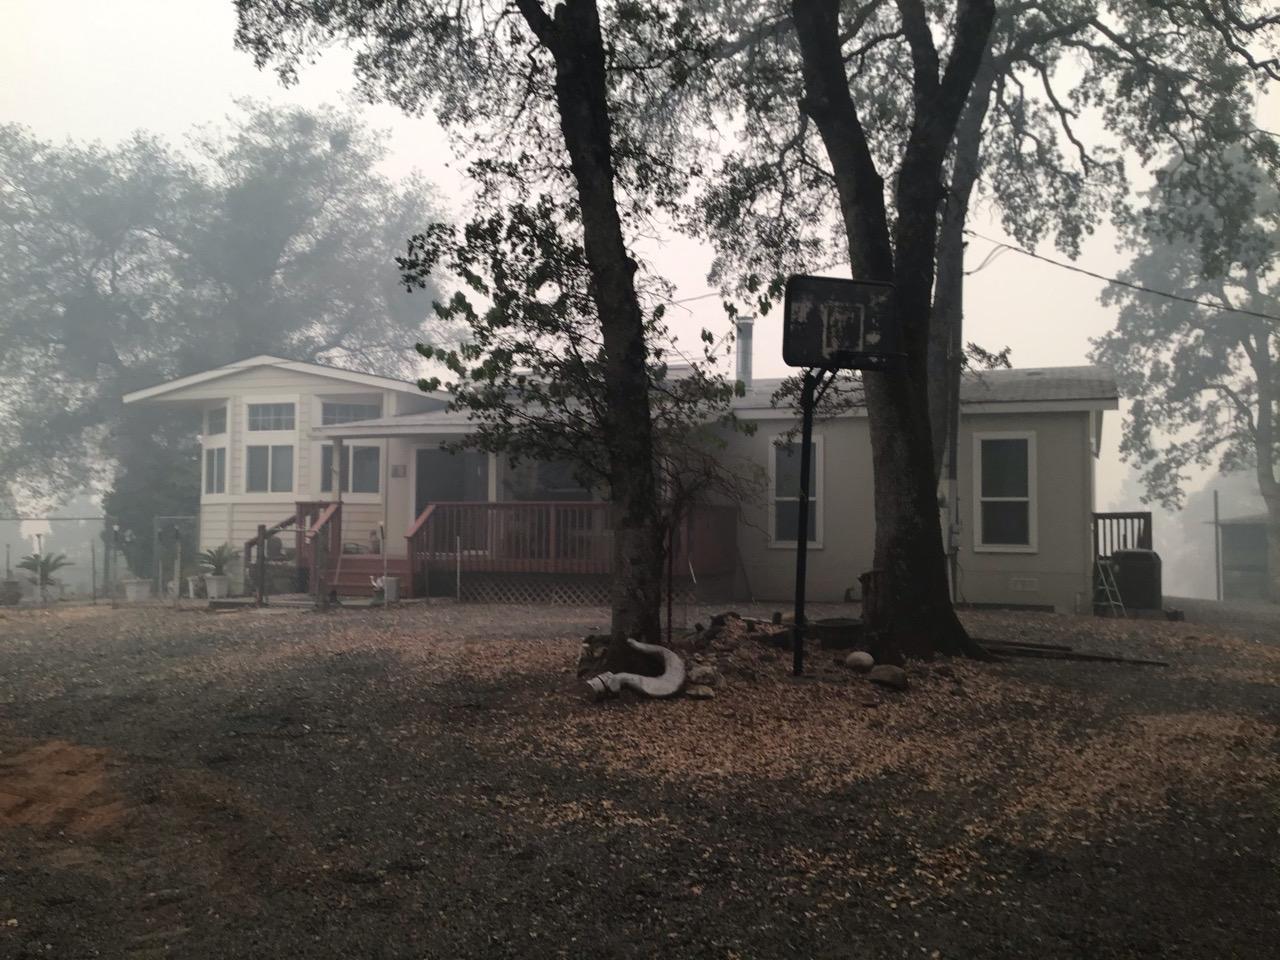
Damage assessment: no_damage